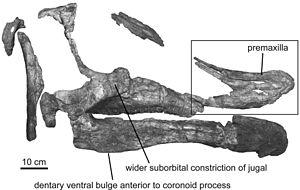
Augustynolophus est un genre éteint de dinosaures herbivores « à bec de canard » du sous-ordre des ornithopodes et de la famille des hadrosauridés. Ses fossiles ont été découverts en Amérique du Nord, dans la formation géologique de Moreno en Californie. Le niveau stratigraphique dans lequel ses fossiles ont été trouvés est daté de la partie terminale du Crétacé supérieur, du Maastrichtien supérieur, juste avant la grande extinction de la fin du Crétacé intervenue il y a environ entre 66 Ma, ce qui en fait un des derniers dinosaures non-aviens ayant existé.